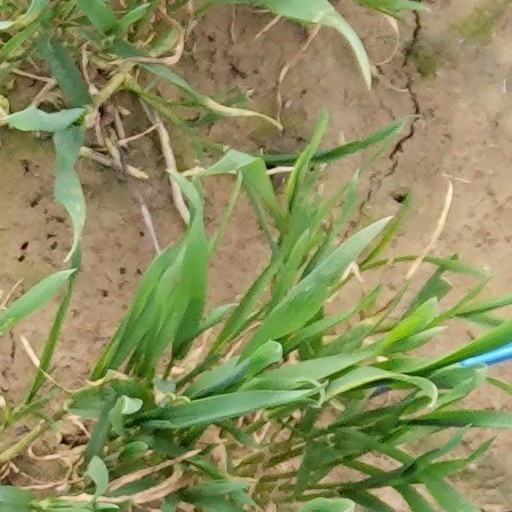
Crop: wheat